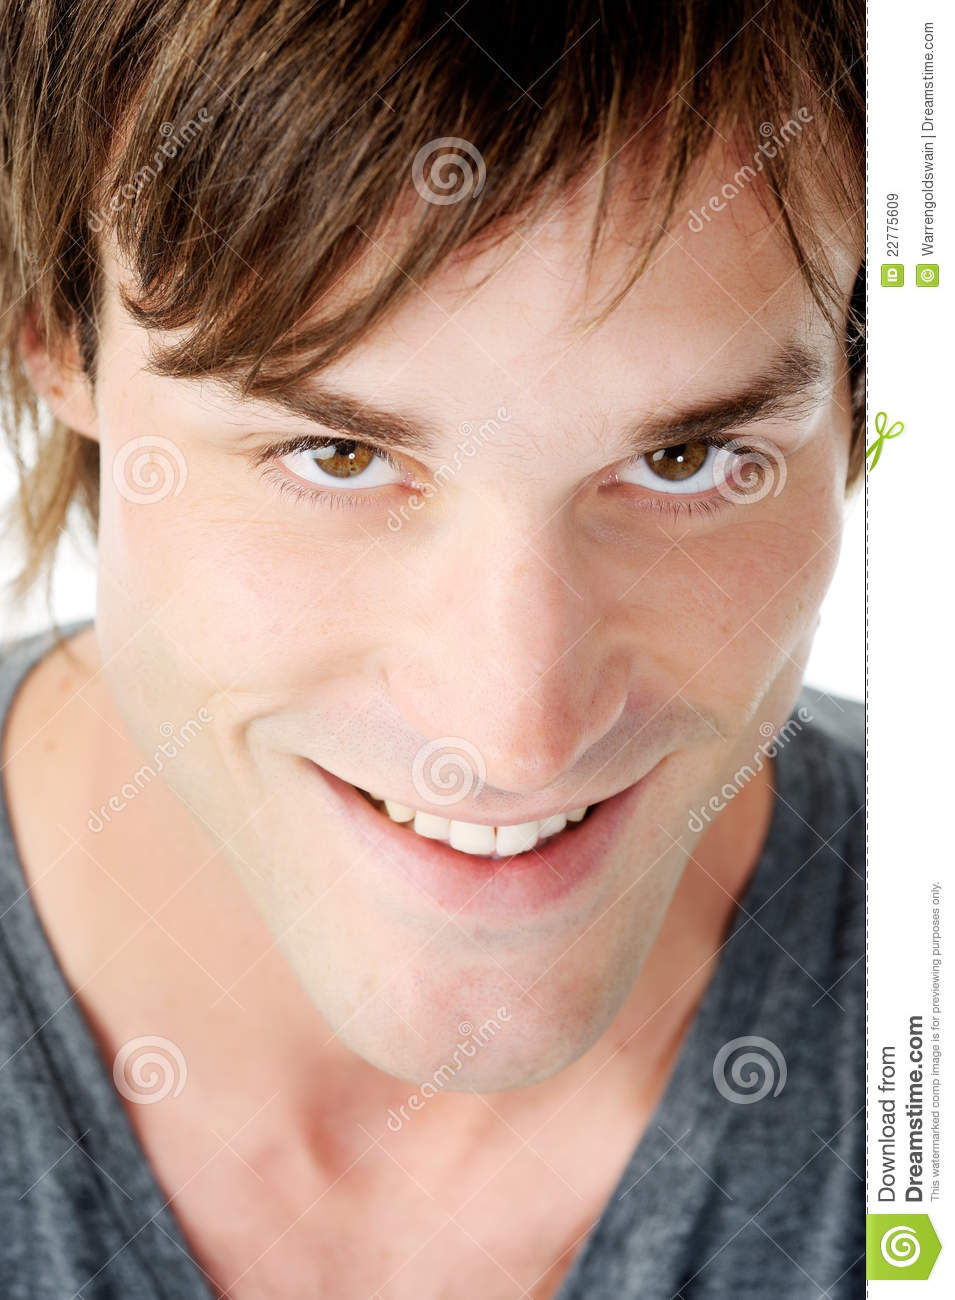
Gender: men